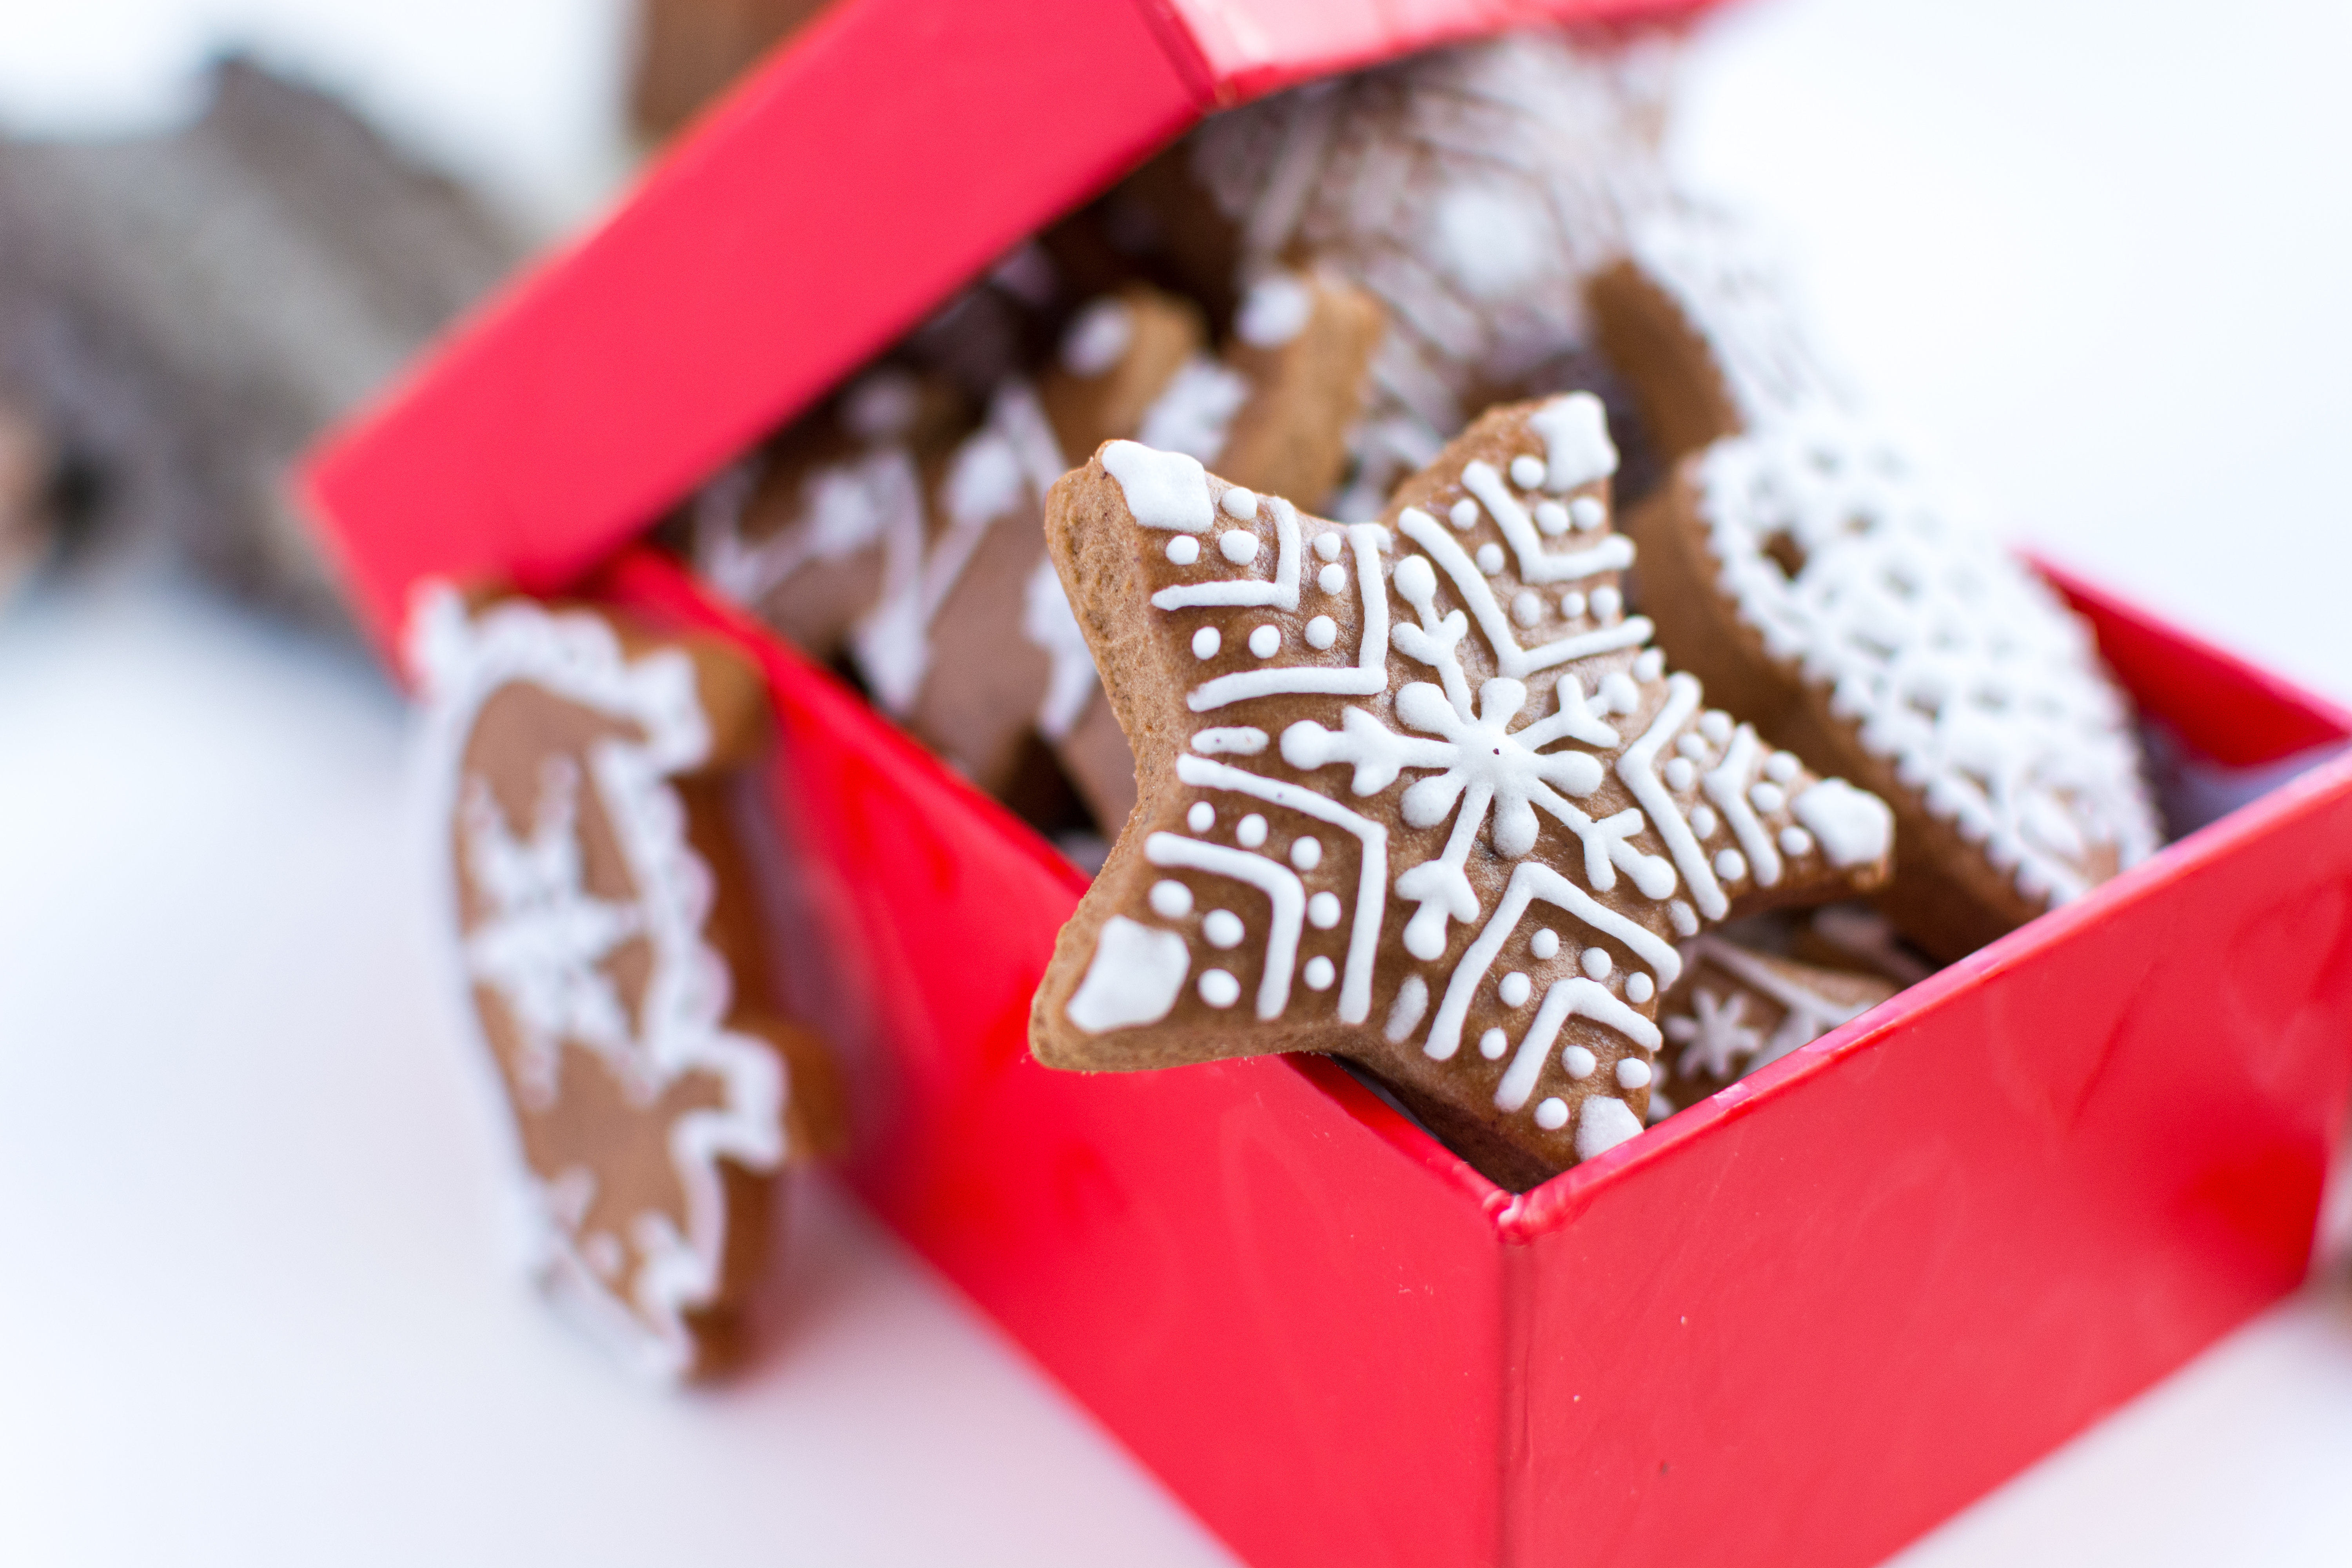
gingerbread, food, lebkuchen, dessert, Honmei choco, bredele, cuisine, snack, gingerbread house, baked goods, christmas decoration, cookies and crackers, finger food, confectionery, biscuit, cookie, royal icing, recipe, dish